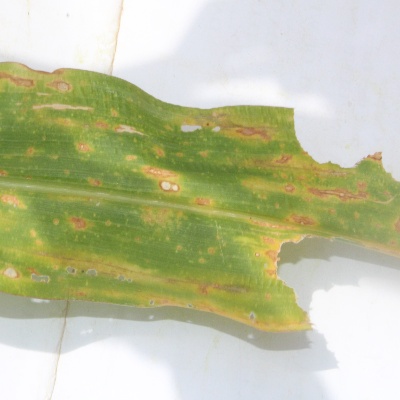
Crop: Maize
Condition: leaf blight